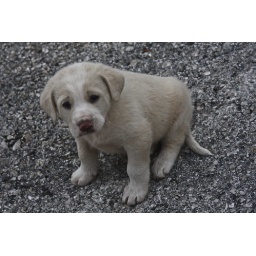
Little white dog before transformation in "little white Bear"